Tollwood Festival

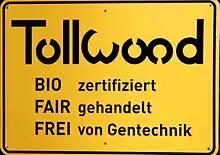

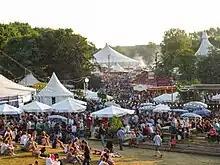
Tents at the Tollwood summer festival 2013

The Tollwood Festival is a festival which takes place semi-annually in the Olympiapark (summer) or on the Theresienwiese (winter) in Munich.